Peter Stone (Chicago Justice and Law & Order: Special Victims Unit)

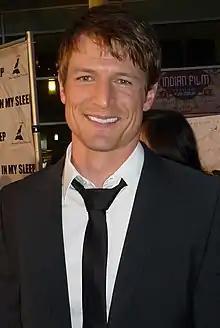
Peter Stone is portrayed by actor Philip Winchester (above).

Philip Winchester was first announced to be starring in "Chicago Law" (later renamed "Chicago Justice") on February 19, 2016. It was later reported that Winchester would first appear in a backdoor pilot episode embedded in "Chicago P.D." Winchester continued to guest star in "P.D." and made also an appearance in "Chicago Med". Following the cancellation of "Justice", it was announced that Winchester would move to "Law & Order: SVU" in a starring capacity. Winchester replaced Raúl Esparza's character, Rafael Barba, on "SVU" who departed the series in Winchester's debut episode. On March 29, 2019, Winchester announced that he would not be returning for the twenty-first season of "SVU".